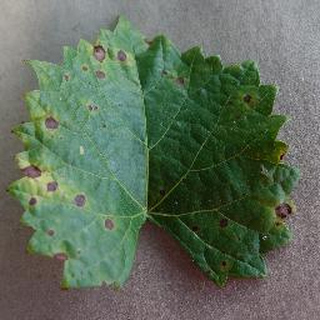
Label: grape_black_rot